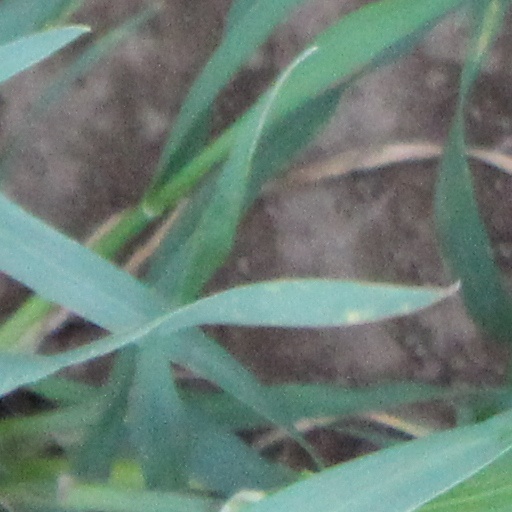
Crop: wheat